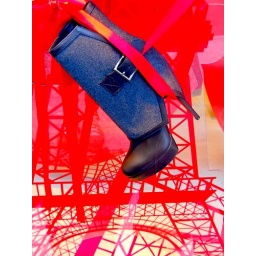
a louboutin boot and the eifel tower in the holt renfrew window